Alexander von Humboldt

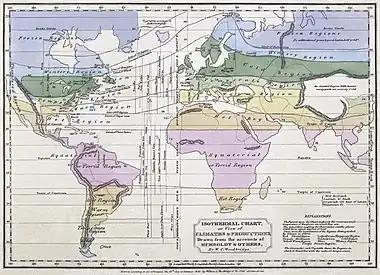
Isothermal map of the world using Humboldt's data by William Channing Woodbridge

Leaving from Cuba, Humboldt decided to take an unplanned short visit to the United States. Knowing that the current U.S. president, Thomas Jefferson, was himself a scientist, Humboldt wrote to him saying that he would be in the United States. Jefferson warmly replied, inviting him to visit the White House in the nation's new capital. In his letter Humboldt had gained Jefferson's interest by mentioning that he had discovered mammoth teeth near the Equator. Jefferson had previously written that he believed mammoths had never lived so far south. Humboldt had also hinted at his knowledge of New Spain.